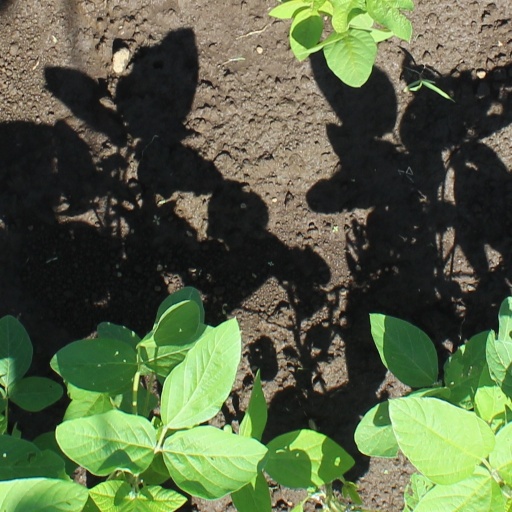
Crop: soybean